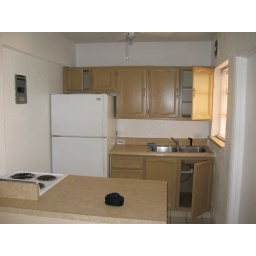
painted cabinets, patched walls and under sink cabinet repaired